Green children of Woolpit

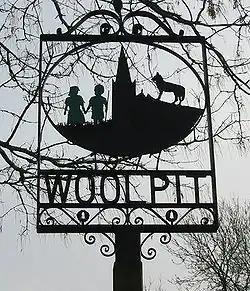
Village sign depicting the two green children of Woolpit, erected in 1977

The legend of the green children of Woolpit concerns two children of unusual skin colour who reportedly appeared in the village of Woolpit in Suffolk, England, sometime in the 12th century, perhaps during the reign of King Stephen. The children, found to be brother and sister, were of generally normal appearance except for the green colour of their skin. They spoke in an unknown language and would eat only raw broad beans. Eventually, they learned to eat other food and lost their green colour, but the boy was sickly and died around the time of his and his sister's baptism. The girl adjusted to her new life, but she was considered to be "very wanton and impudent". After she learned to speak English, the girl explained that she and her brother had come from a land where the sun never shone, and the light was like twilight. According to one version of the story, she said that everything there was green; according to another, she said it was called Saint Martin's Land.